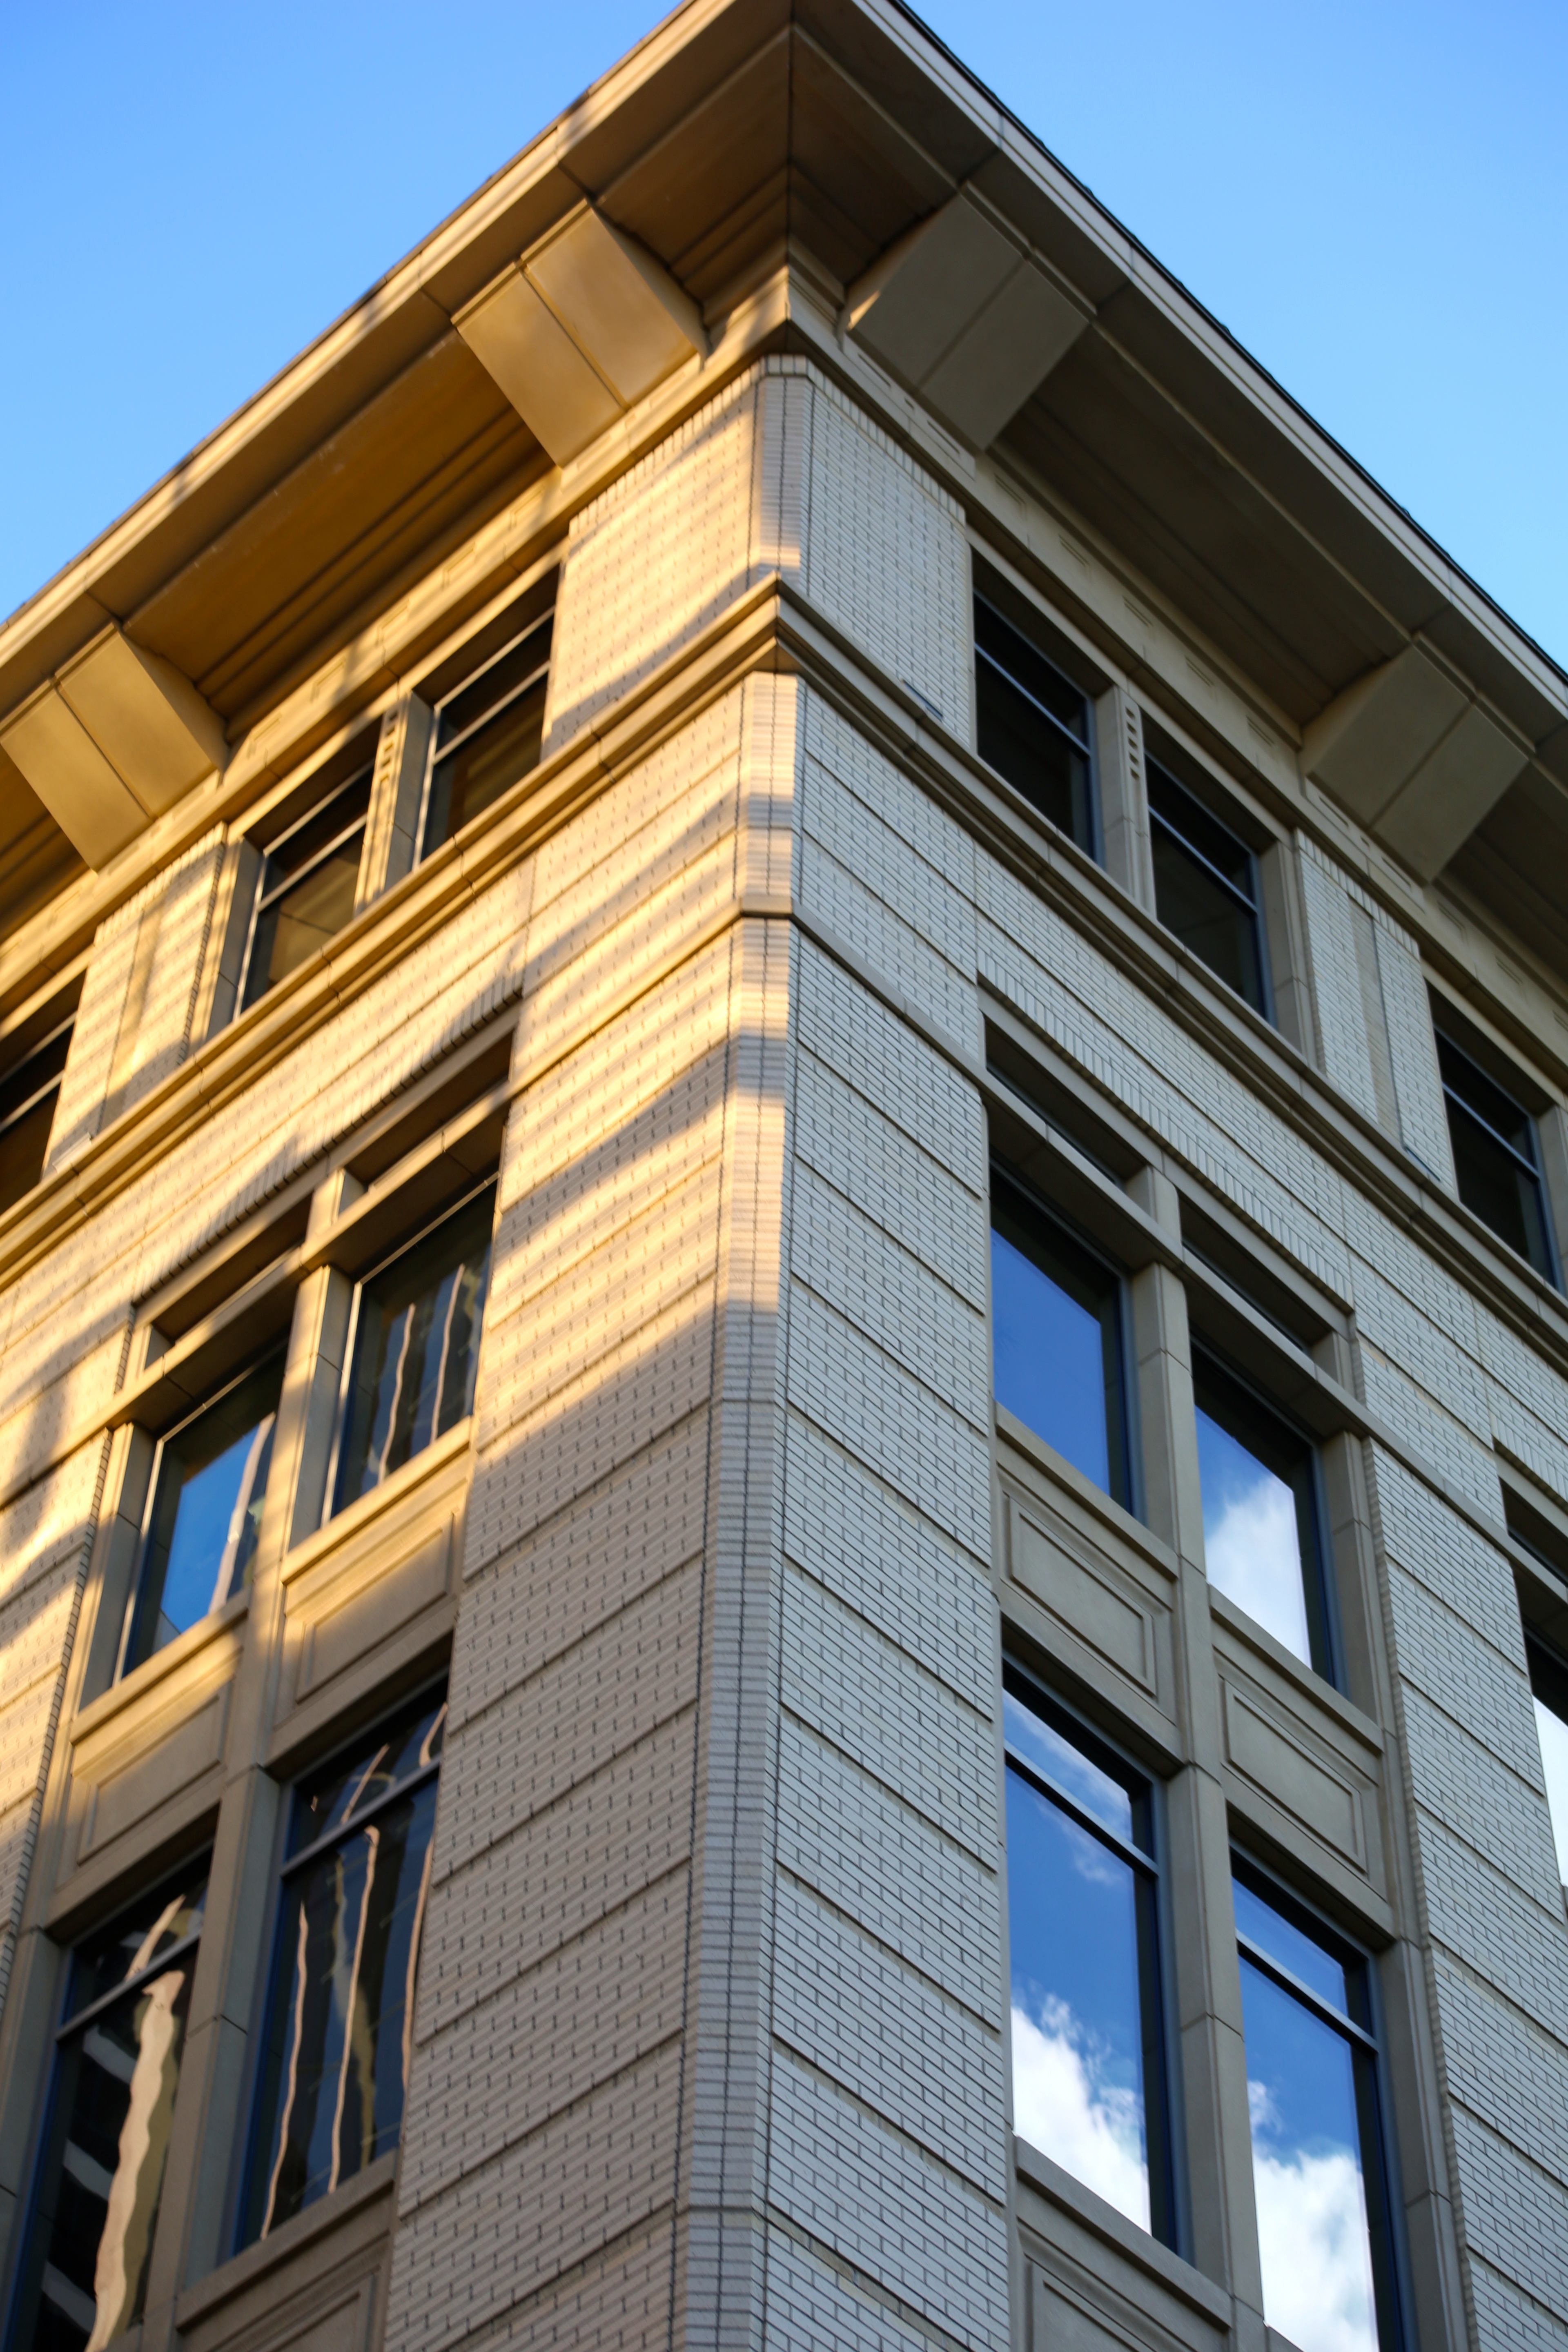
architecture, house, window, building, city, home, downtown, corporate, facade, business, tower block, edge, windows, commercial building, headquarters, siding, condominium, neighbourhood, urban area, residential area, window covering